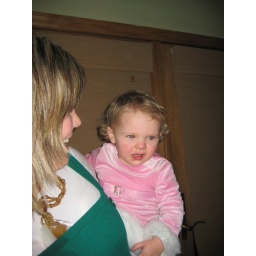
Grace uis cranky in her pink dress